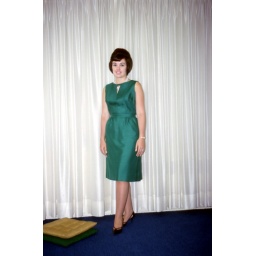
Mom, at home, in a green dress